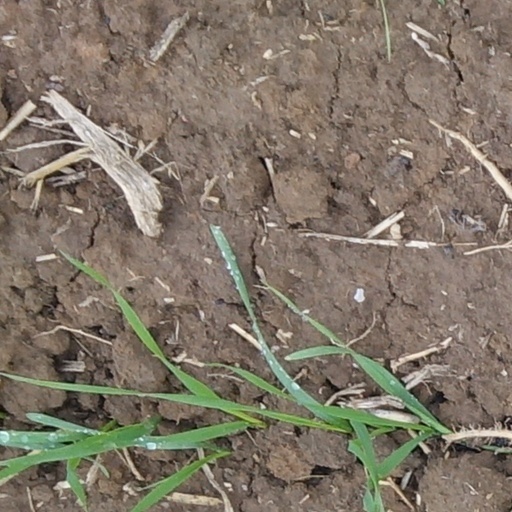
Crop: wheat